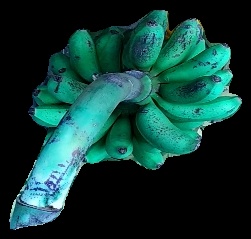
Variety: rasbale
Grade: grade3